Miami Showband killings

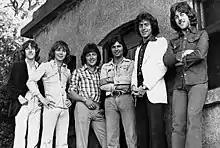
The Miami Showband in 1975; one of the last photos of the band before the attack. L–R: Tony Geraghty, Fran O'Toole, Ray Millar, Des McAlea ("Des Lee"), Brian McCoy, Stephen Travers

The Miami Showband was a popular Dublin-based Irish showband, enjoying fame and, according to journalist Peter Taylor, "Beatle-like devotion" from fans on both sides of the Irish border. A typical Irish showband was based on the popular six- or seven-member dance band. Its basic repertoire included cover versions of pop songs that were currently in the charts, and standard dance numbers. The music ranged from rock and country and western to Dixieland jazz. Sometimes the showbands played traditional Irish music at their performances.